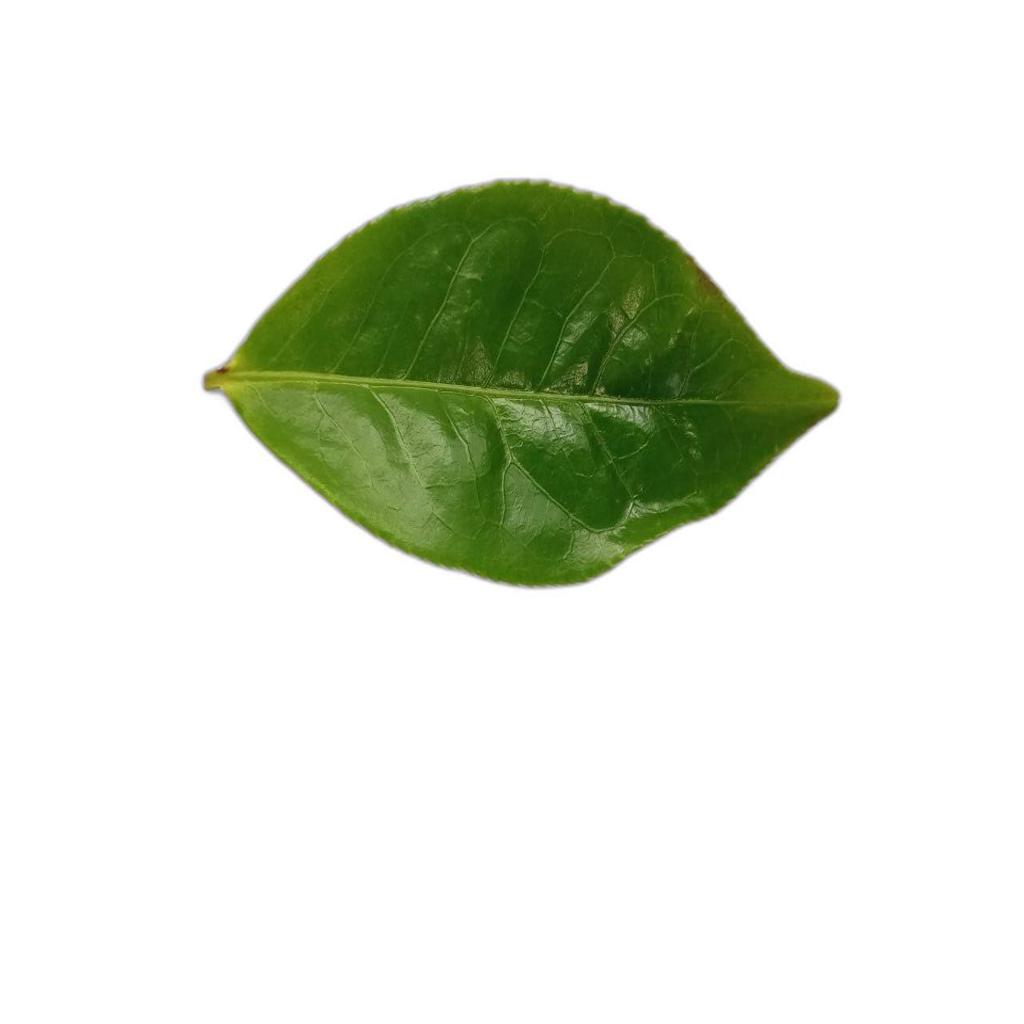
Label: Healthy